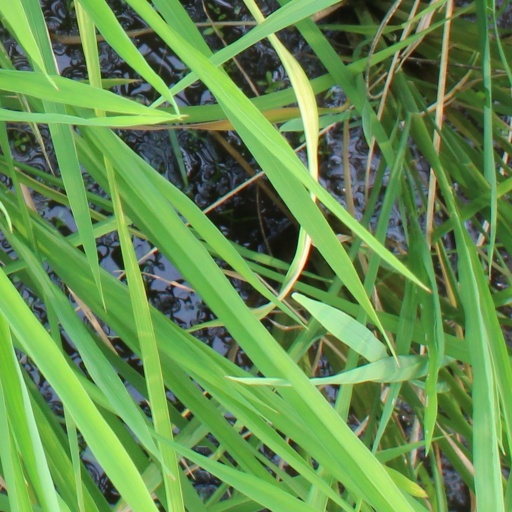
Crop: rice